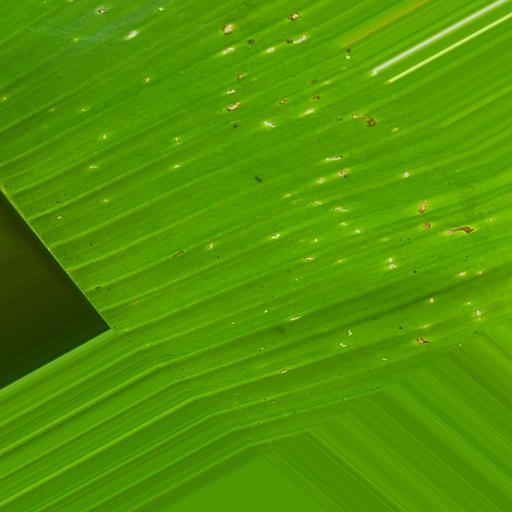
Label: insect_pest